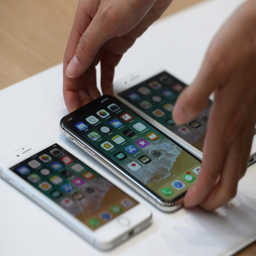
the iphone x will cost £ 250 more for a city to buy than ethnicity ... so why the raw deal ?